Chris Galippo

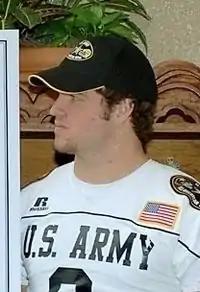
Galippo in 2007

Chris Galippo (born April 12, 1989) is a former American football linebacker. He played for the University of Southern California. Galippo became the first defensive player to ever win the Pete Dawkins Trophy for being selected as the U.S. Army All-American Bowl's most valuable player. He was signed as an undrafted free agent by the Indianapolis Colts in 2012.